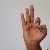
The image shows a hand gesture representing the letter 'F' in Indian Sign Language.